Atlanta

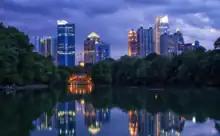
The skyline of Midtown (viewed from Piedmont Park) emerged with the construction of modernist Colony Square in 1972.

Surrounding Atlanta's three high-rise districts are the city's low- and medium-density neighborhoods, where the craftsman bungalow single-family home is dominant. The eastside is marked by historic streetcar suburbs, built from the 1890s to the 1930s as havens for the upper middle class. These neighborhoods, many of which contain their own villages encircled by shaded, architecturally distinct residential streets, include the Victorian Inman Park, Bohemian East Atlanta, and eclectic Old Fourth Ward. On the westside and along the BeltLine on the eastside, former warehouses and factories have been converted into housing, retail space, and art galleries, transforming the once-industrial areas such as West Midtown into model neighborhoods for smart growth, historic rehabilitation, and infill construction.